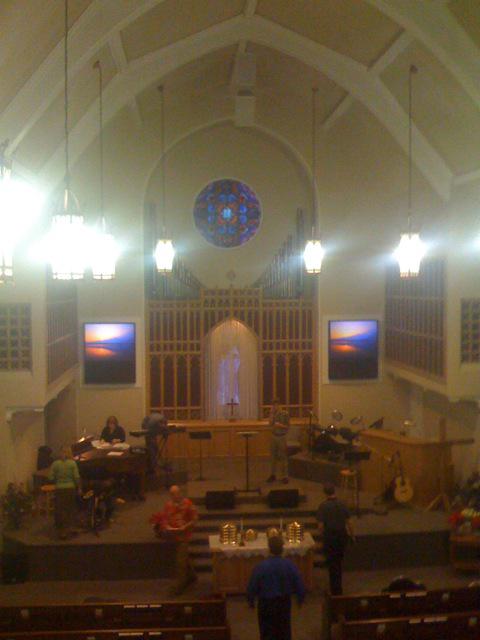
this gives you an idea of how high the ceiling is .
Relation: Story